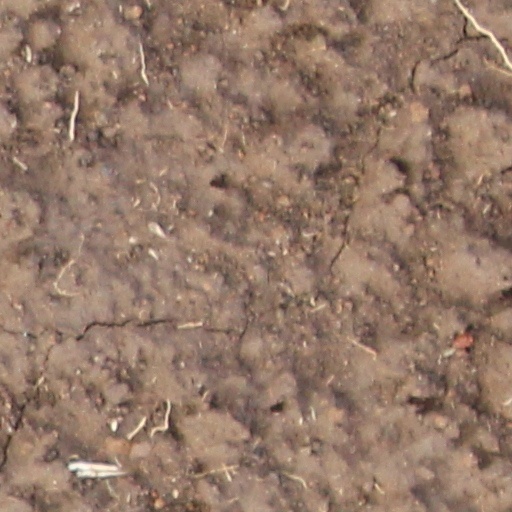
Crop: wheat